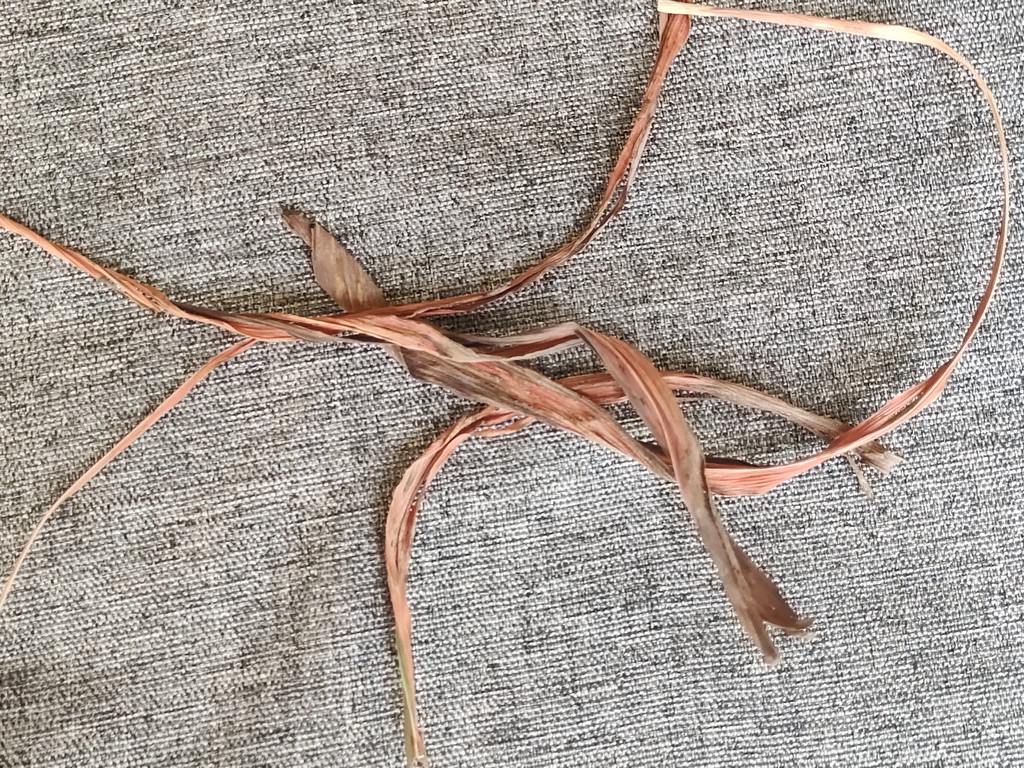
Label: Dried